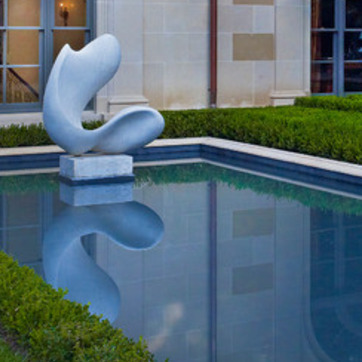
Material: water